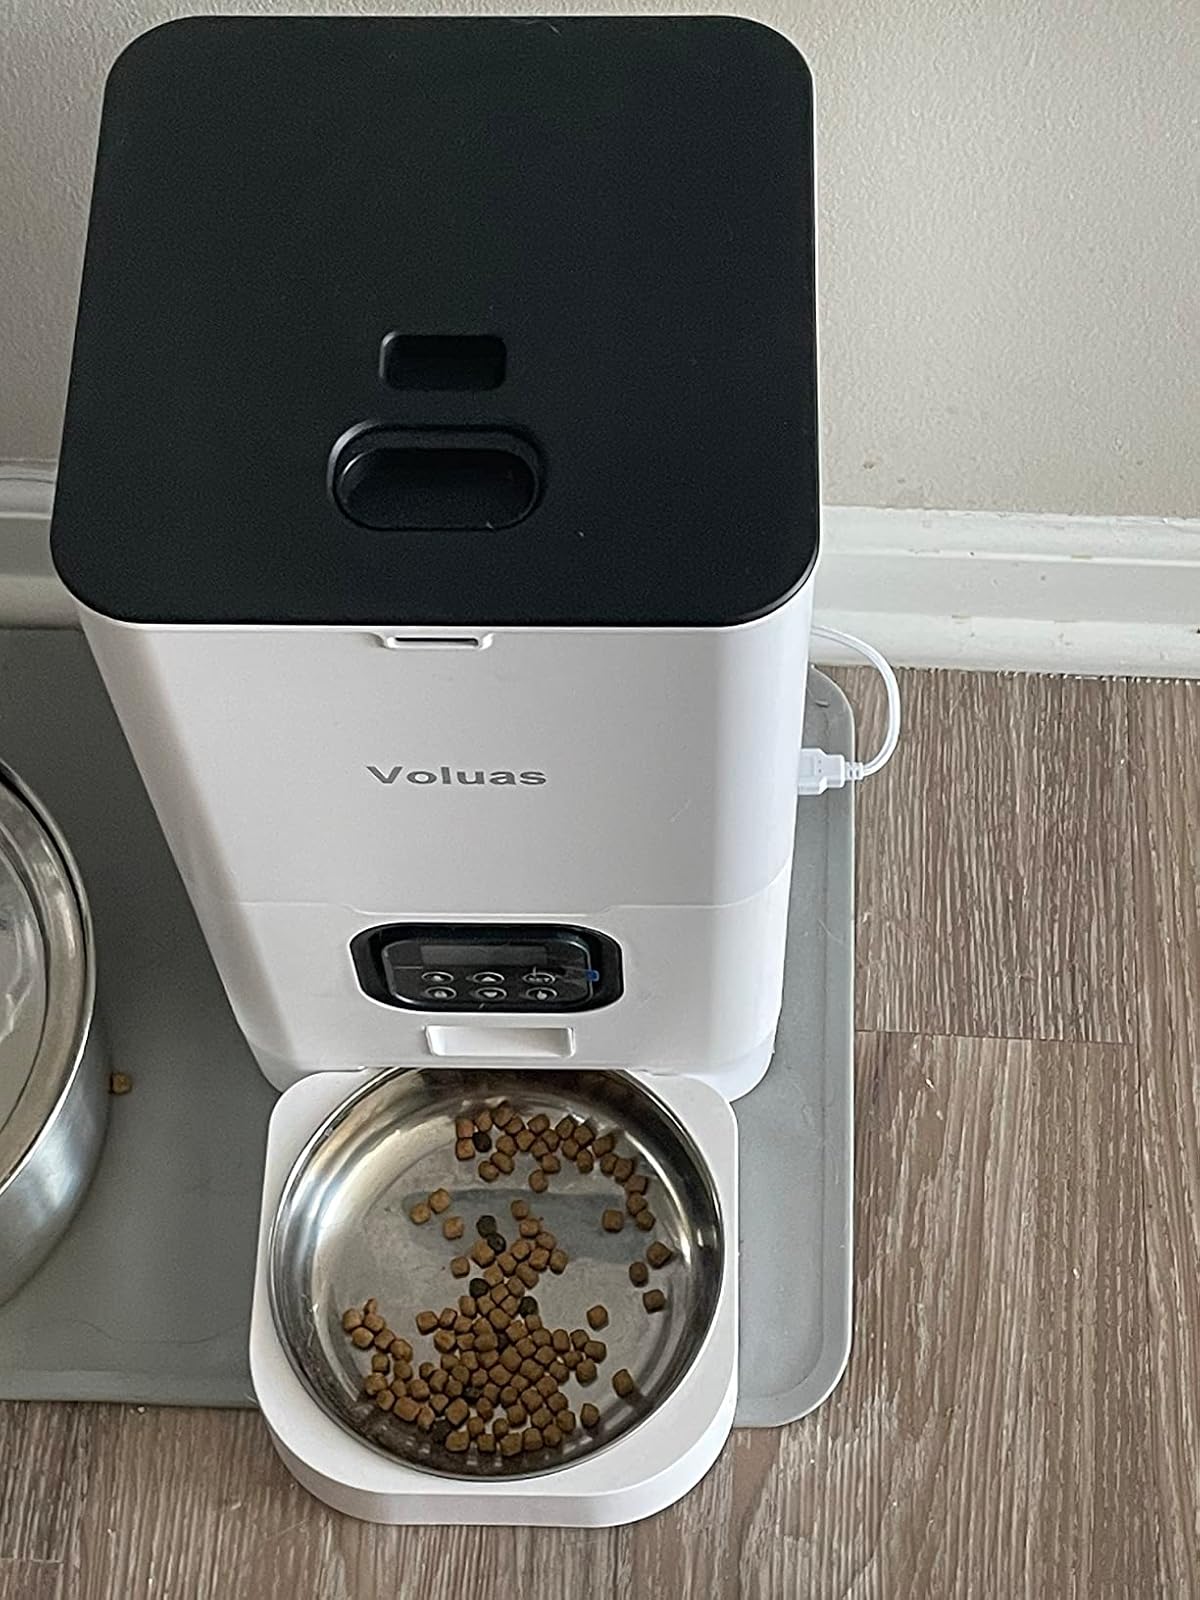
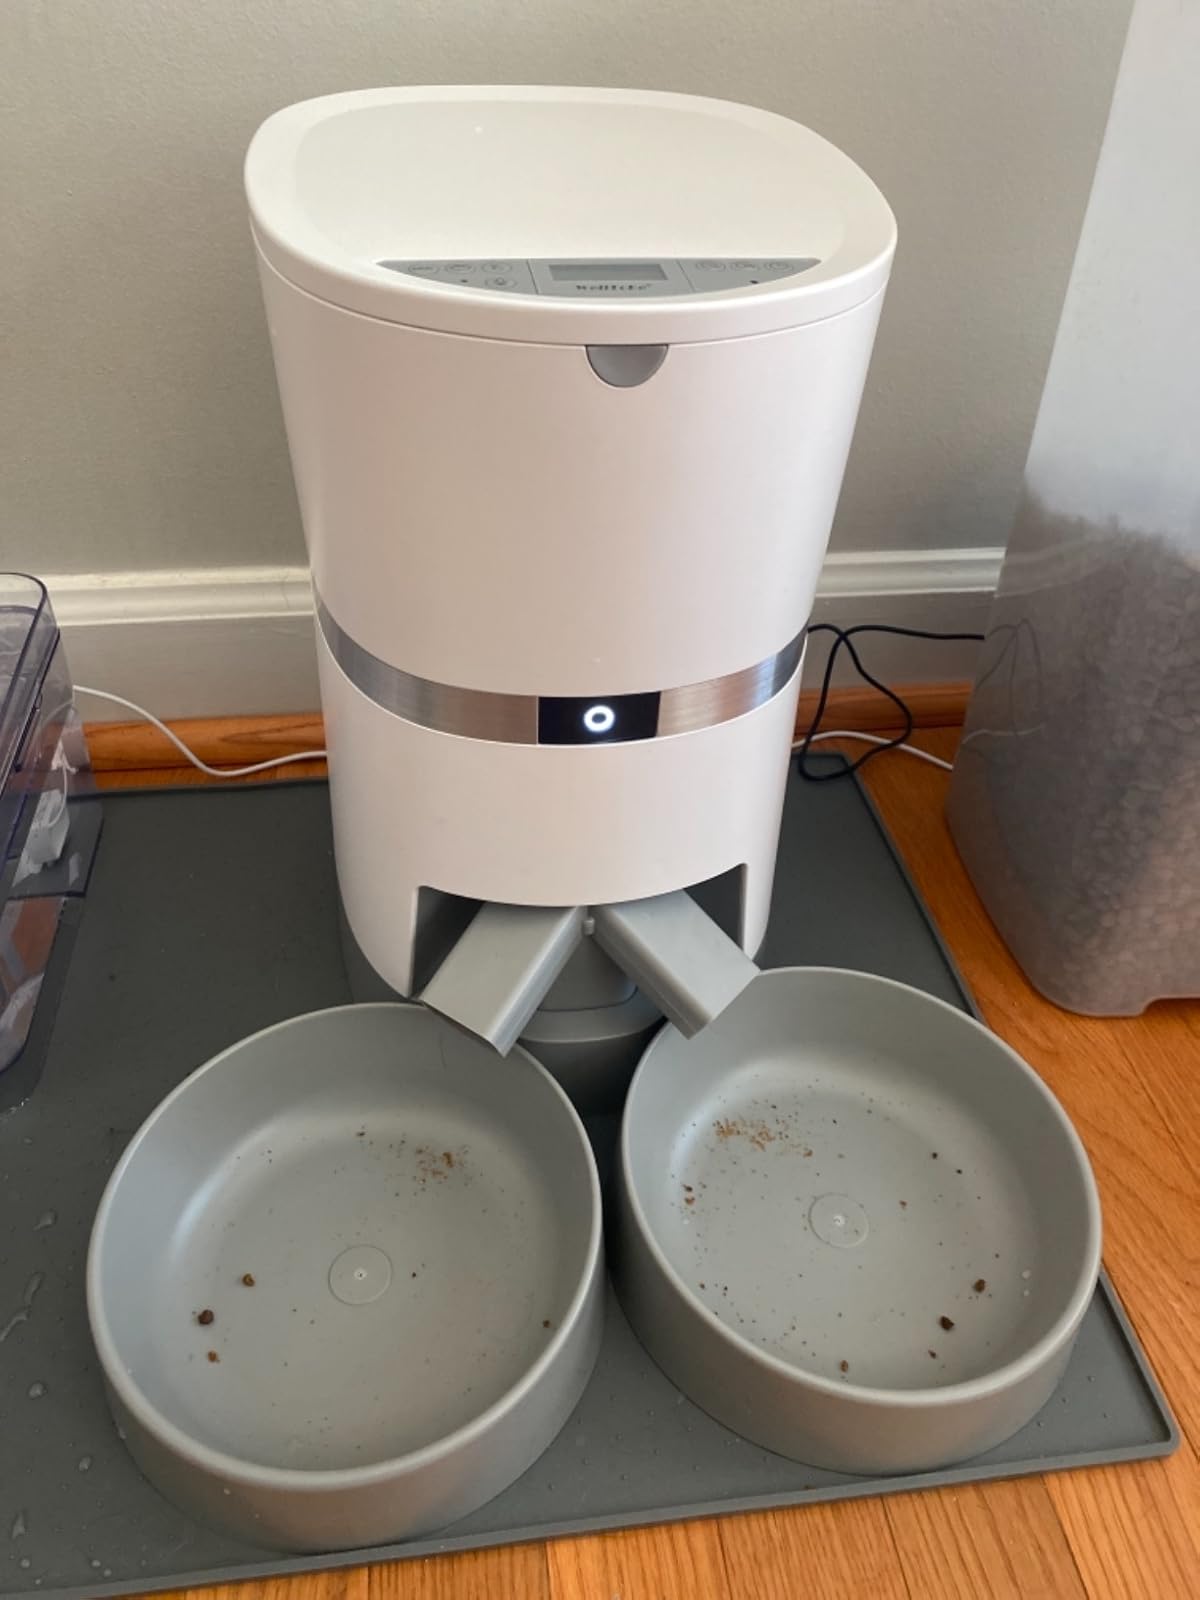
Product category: items_feeder
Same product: no